Tetsuo: The Bullet Man

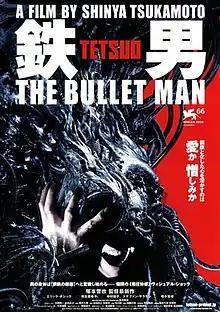
Theatrical release poster

Tetsuo: The Bullet Man is a 2009 English-language Japanese cyberpunk body horror thriller film directed by Shinya Tsukamoto. The film is a standalone sequel to "" (1989) and "" (1992), and follows a man who transforms into a rageful metallic being after his son is killed in a car crash. It stars Eric Bossick, Akiko Monō, Yuko Nakamura, Stephen Sarrazin, and Tsukamoto. The film premiered at the Venice Film Festival on 5 September 2009, and released in Japan on 22 May 2010, by Asmik Ace Entertainment.